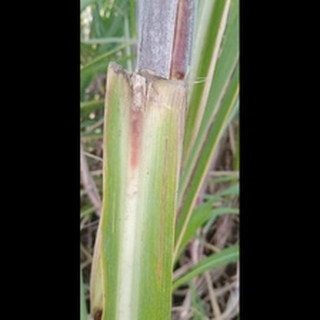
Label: sugarcane_red_rot